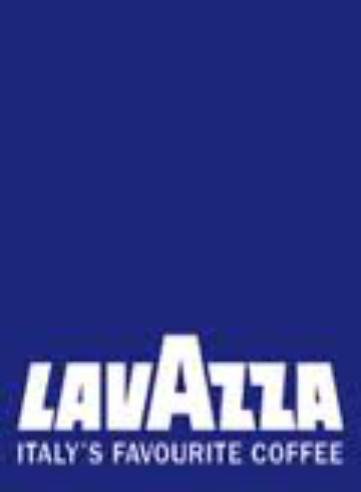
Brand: LAVAZZA
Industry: Food